Amber Stevens West

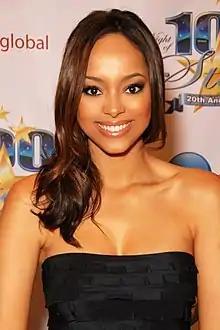
Stevens West at 2010 the "Night of 100 Stars"

Amber Dawn Stevens West (born ) is an American actress. She is best known for her roles as Ashleigh Howard in the ABC Family series "Greek" (2007–2011)"," Maxine in the NBC sitcom "The Carmichael Show" (2015–2017), and Claire Davis in the CBS comedy "Happy Together" (2018–2019). She has also appeared in films "The Amazing Spider-Man" (2012), "22 Jump Street" (2014) and "Jessabelle" (2014). She played the lead role of Maya in the 2018 comedy film "Love Jacked".